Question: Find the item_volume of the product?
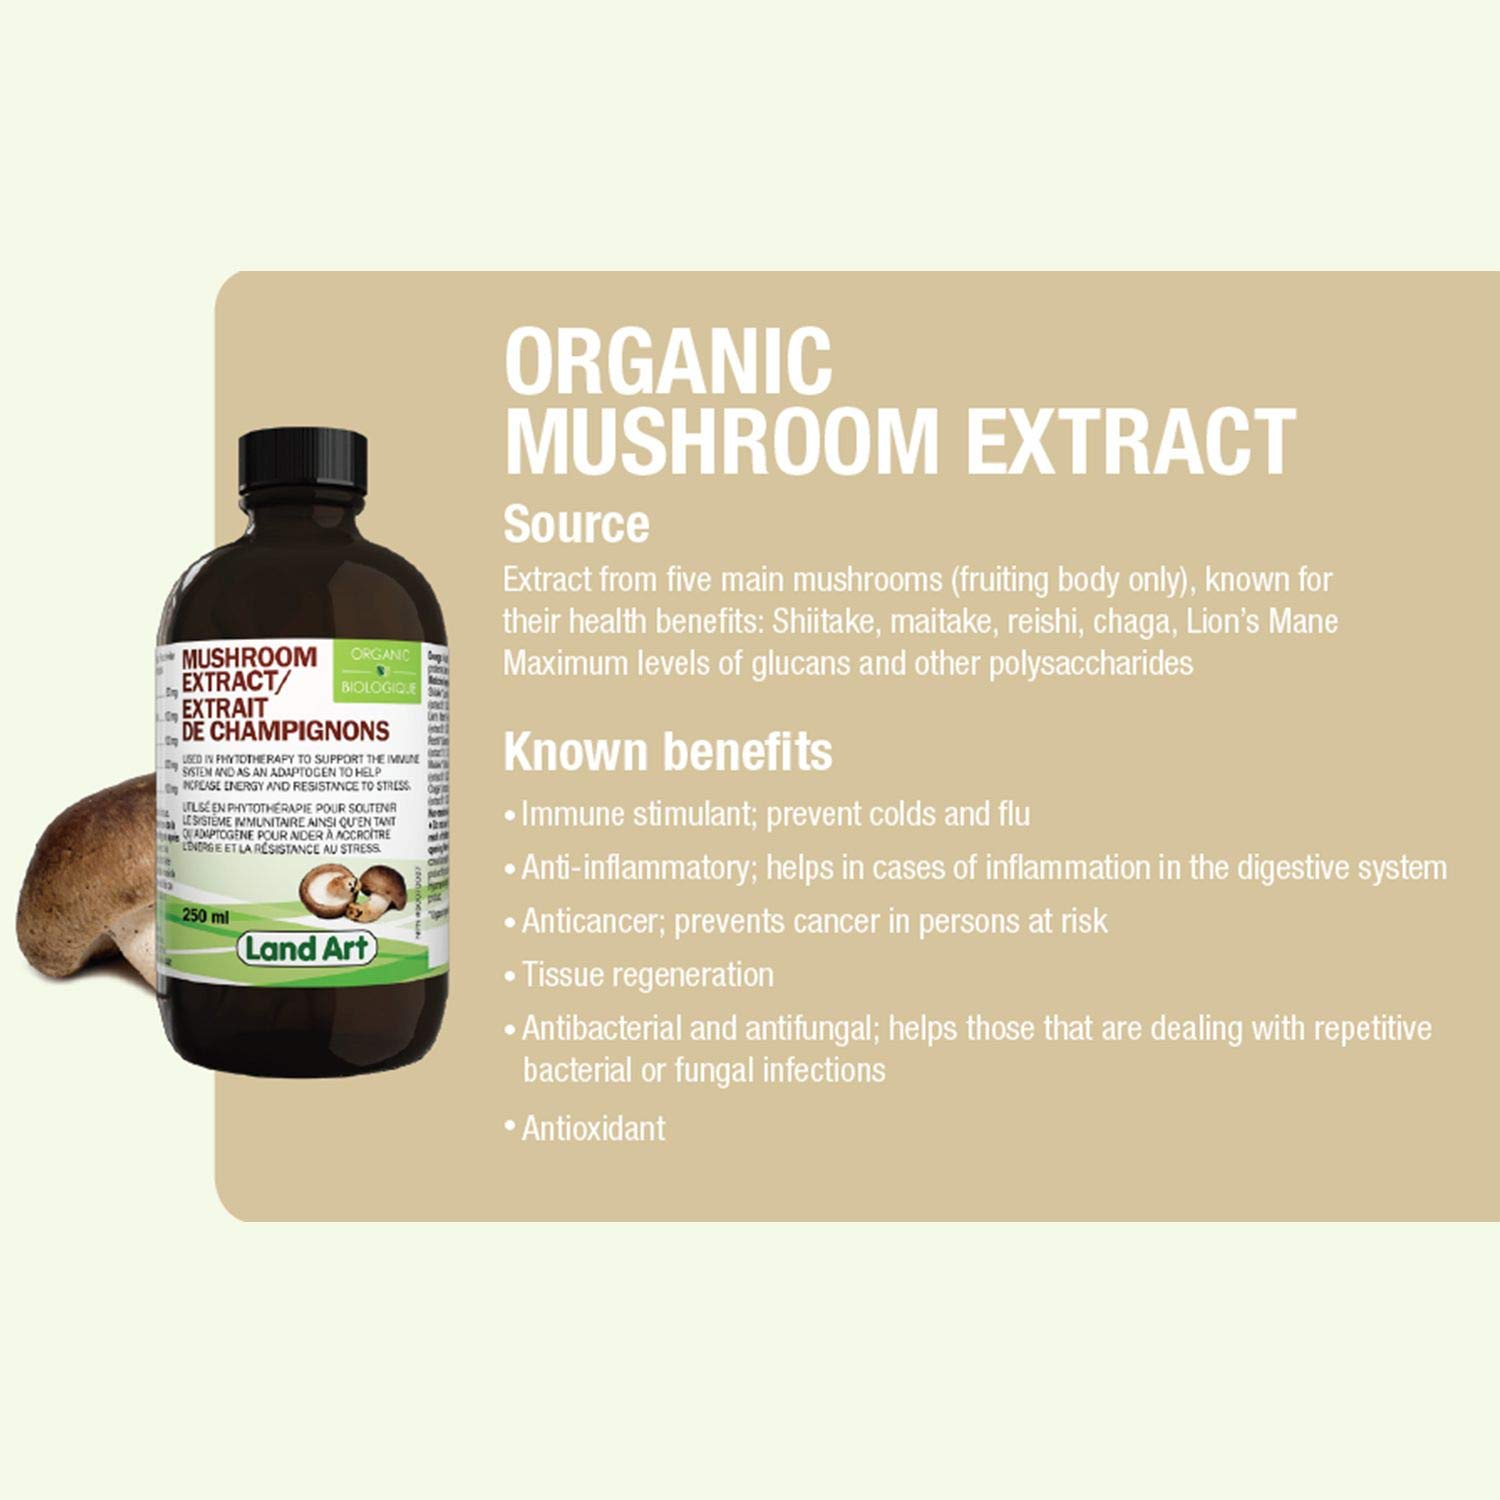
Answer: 250.0 millilitre